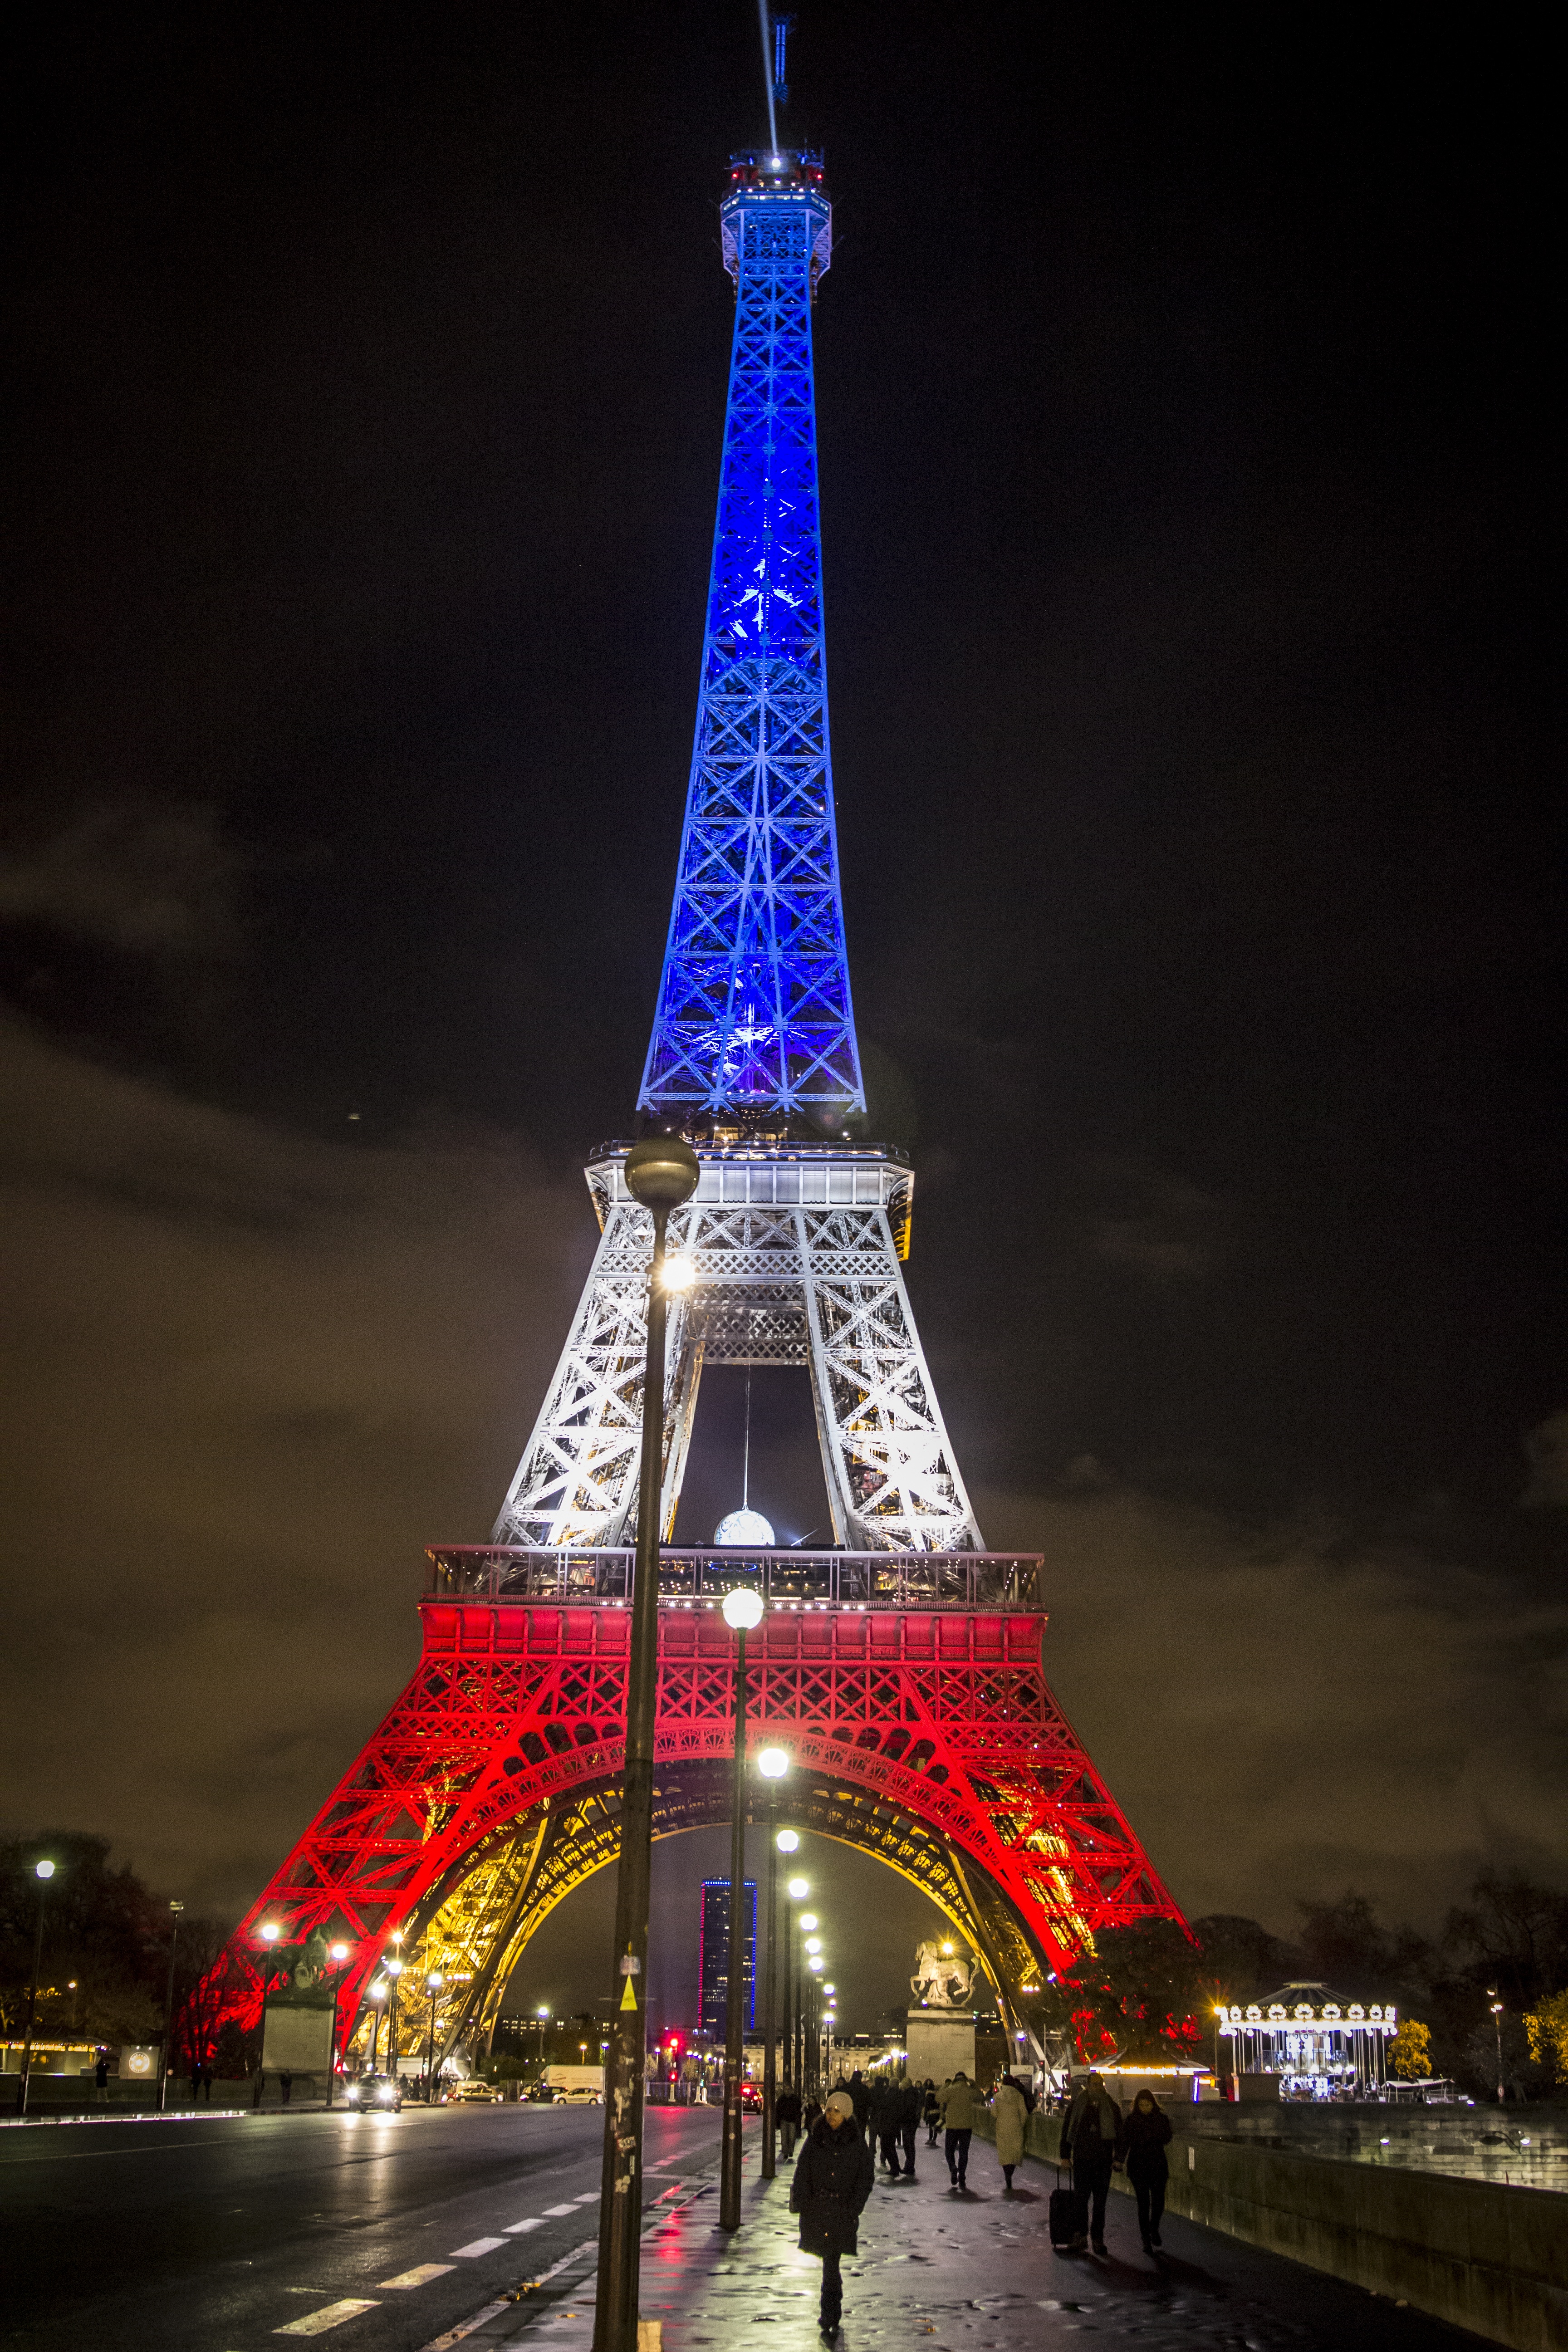
light, night, eiffel tower, paris, cityscape, france, europe, evening, tower, flag, landmark, tourism, lighting, christmas tree, christmas decoration, eiffel, french, european, famous, paris france